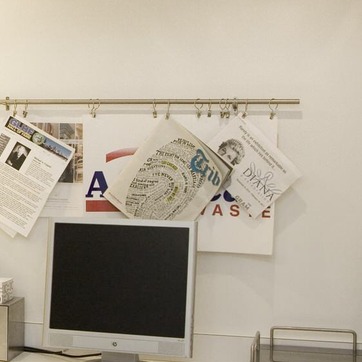
Material: paper